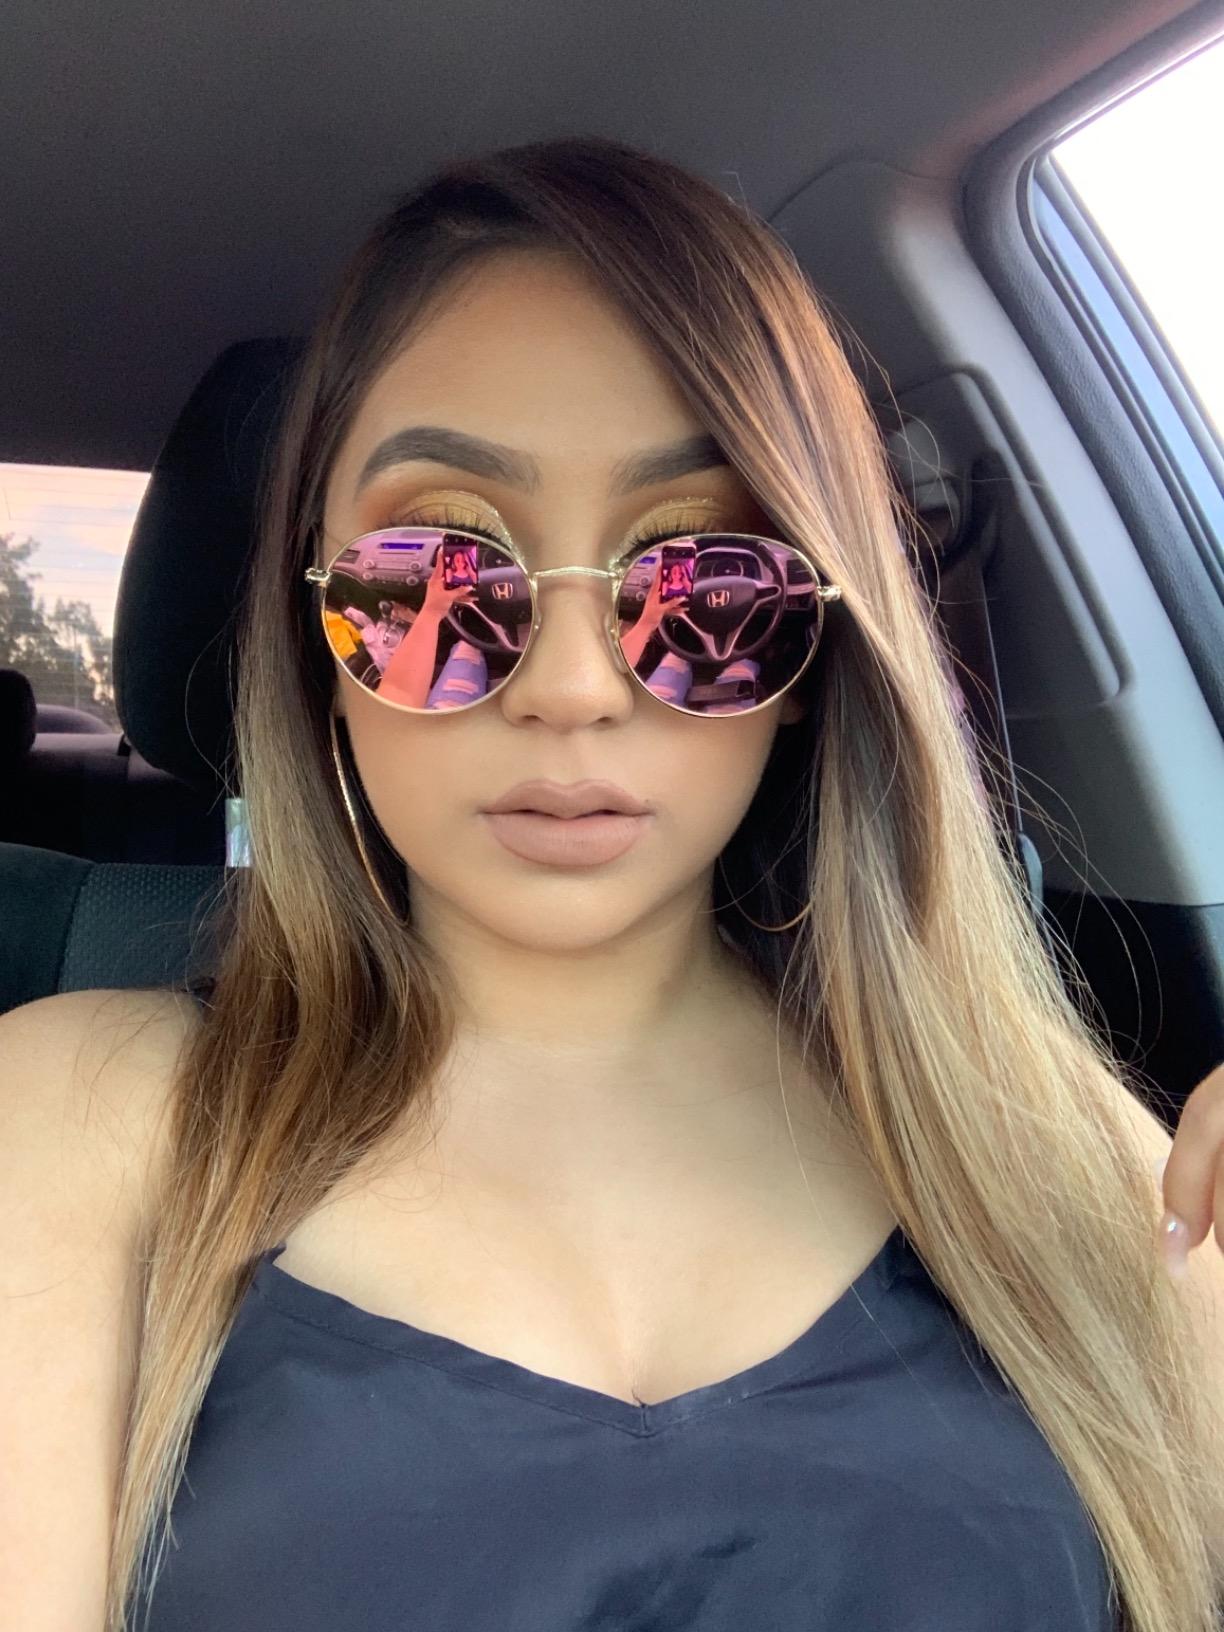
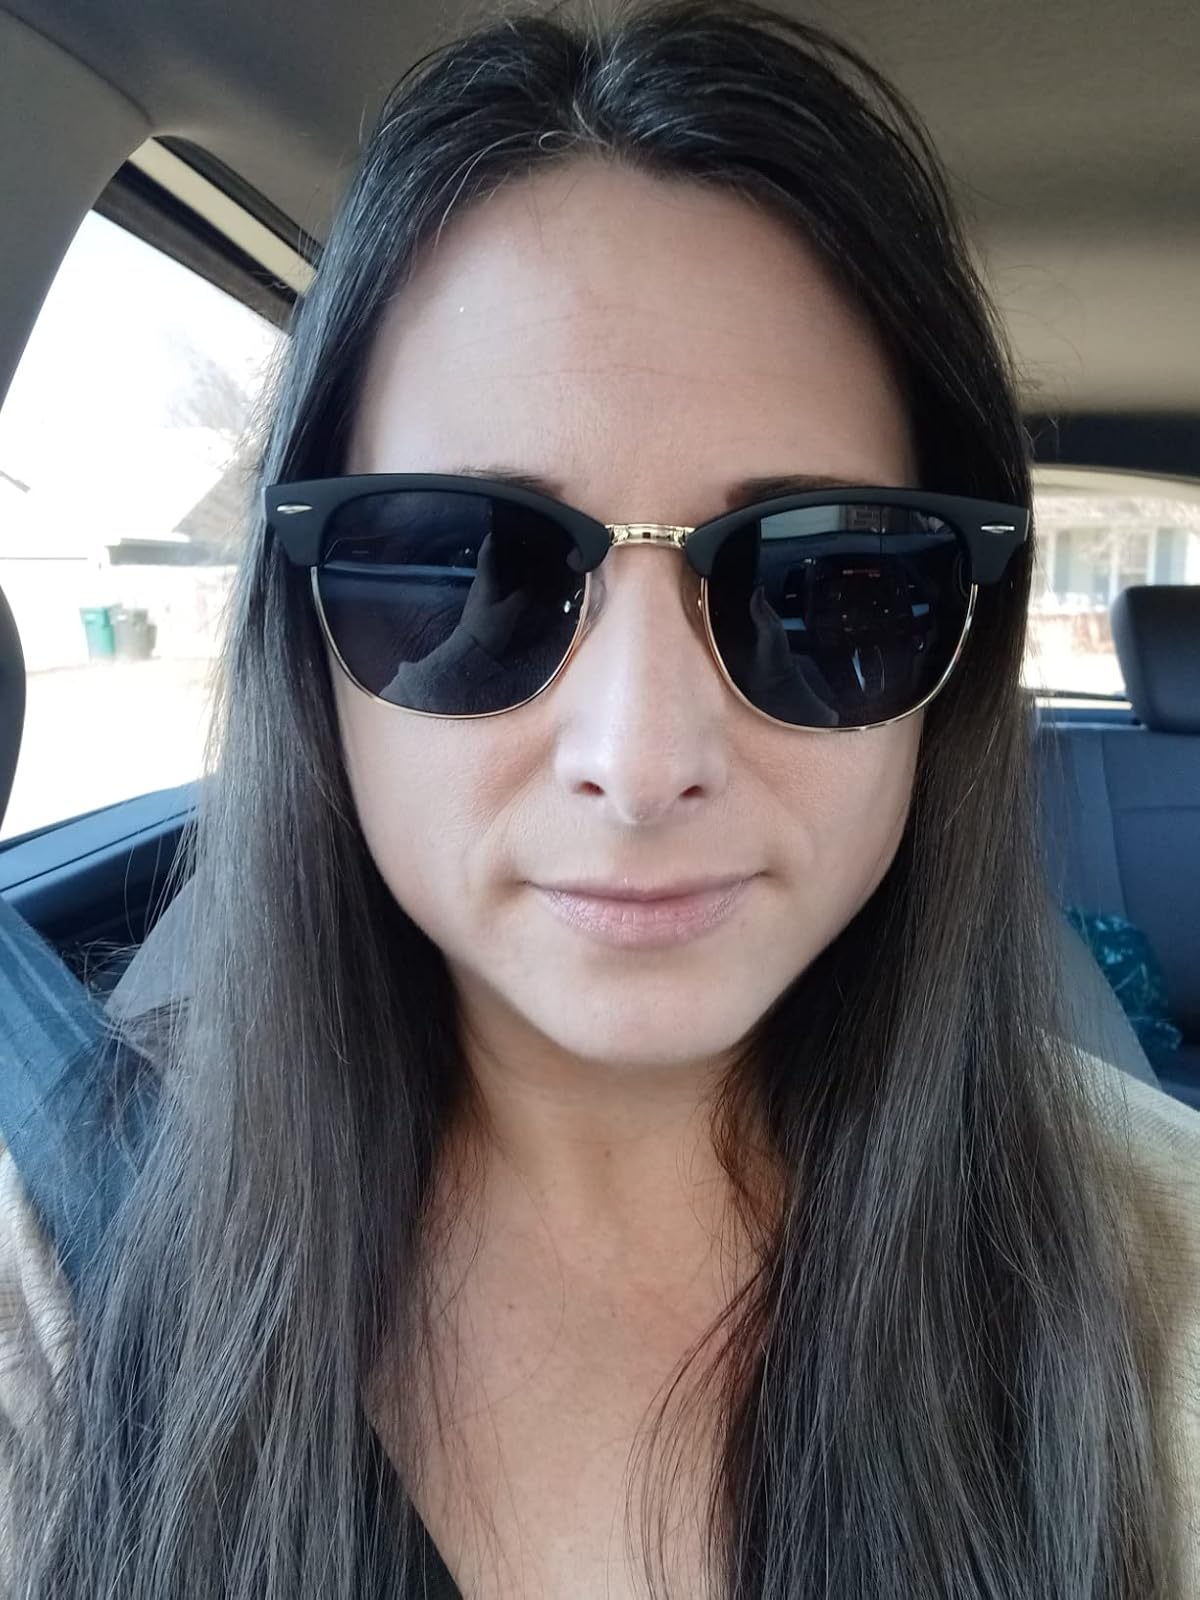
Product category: accessories_sunglasses
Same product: no